North Bergen High School

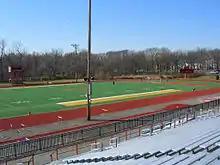
The school uses Bruins Stadium in nearby Braddock Park as its home field.

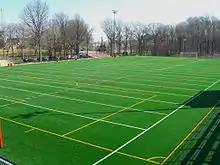
The soccer field at Bruins Stadium

The North Bergen Bruins compete in the Hudson County Interscholastic League, which is comprised of public and private high schools in Hudson County and operates under the supervision of the New Jersey State Interscholastic Athletic Association (NJSIAA). With 1,852 students in grades 10-12, the school was classified by the NJSIAA for the 2019–20 school year as Group IV for most athletic competition purposes, which included schools with an enrollment of 1,060 to 5,049 students in that grade range. The football team competes in the Liberty Red division of the North Jersey Super Football Conference, which includes 112 schools competing in 20 divisions, making it the nation's biggest football-only high school sports league. The school was classified by the NJSIAA as Group V North for football for 2024–2026, which included schools with 1,317 to 5,409 students. The North Bergen High School track, tennis, football and soccer teams use Bruins Stadium, which is located in James J. Braddock Park. The school's gymnasium serves as the home field for other sports.